Koons House

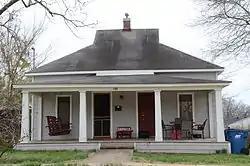

The Koons House is a historic house at 409 Fifth Street NW in Bentonville, Arkansas. It is an unusually high-quality and well-preserved example of a once-common local vernacular form called the "gumdrop duple", a two-family residence with a pyramidal roof. The front facade has a single-story hip-roofed porch supported by tapered square columns, and there is a shed-roof addition across the rear. The roof is not fully pyramidal, having small gable sections near the peak that provide ventilation. The house was built c. 1908, and is a slightly larger version of the traditional form.